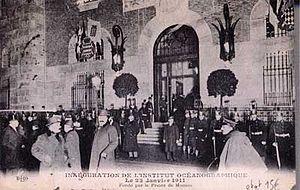
L’Institut océanographique de Paris ou IOP, rebaptisé Maison des océans en 2011, est une institution fondée en 1906 par Albert Iᵉʳ, prince de Monaco, qui comprend également le Musée océanographique de Monaco.
11 janvier – Fondation de la Société Kaiser-Wilhelm, groupe de laboratoires de recherche fondamentale, à Berlin.